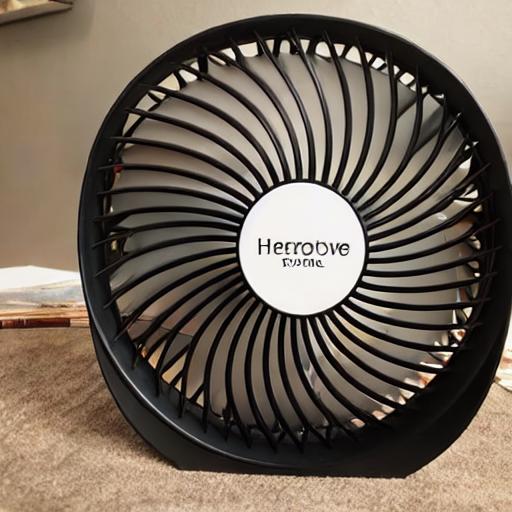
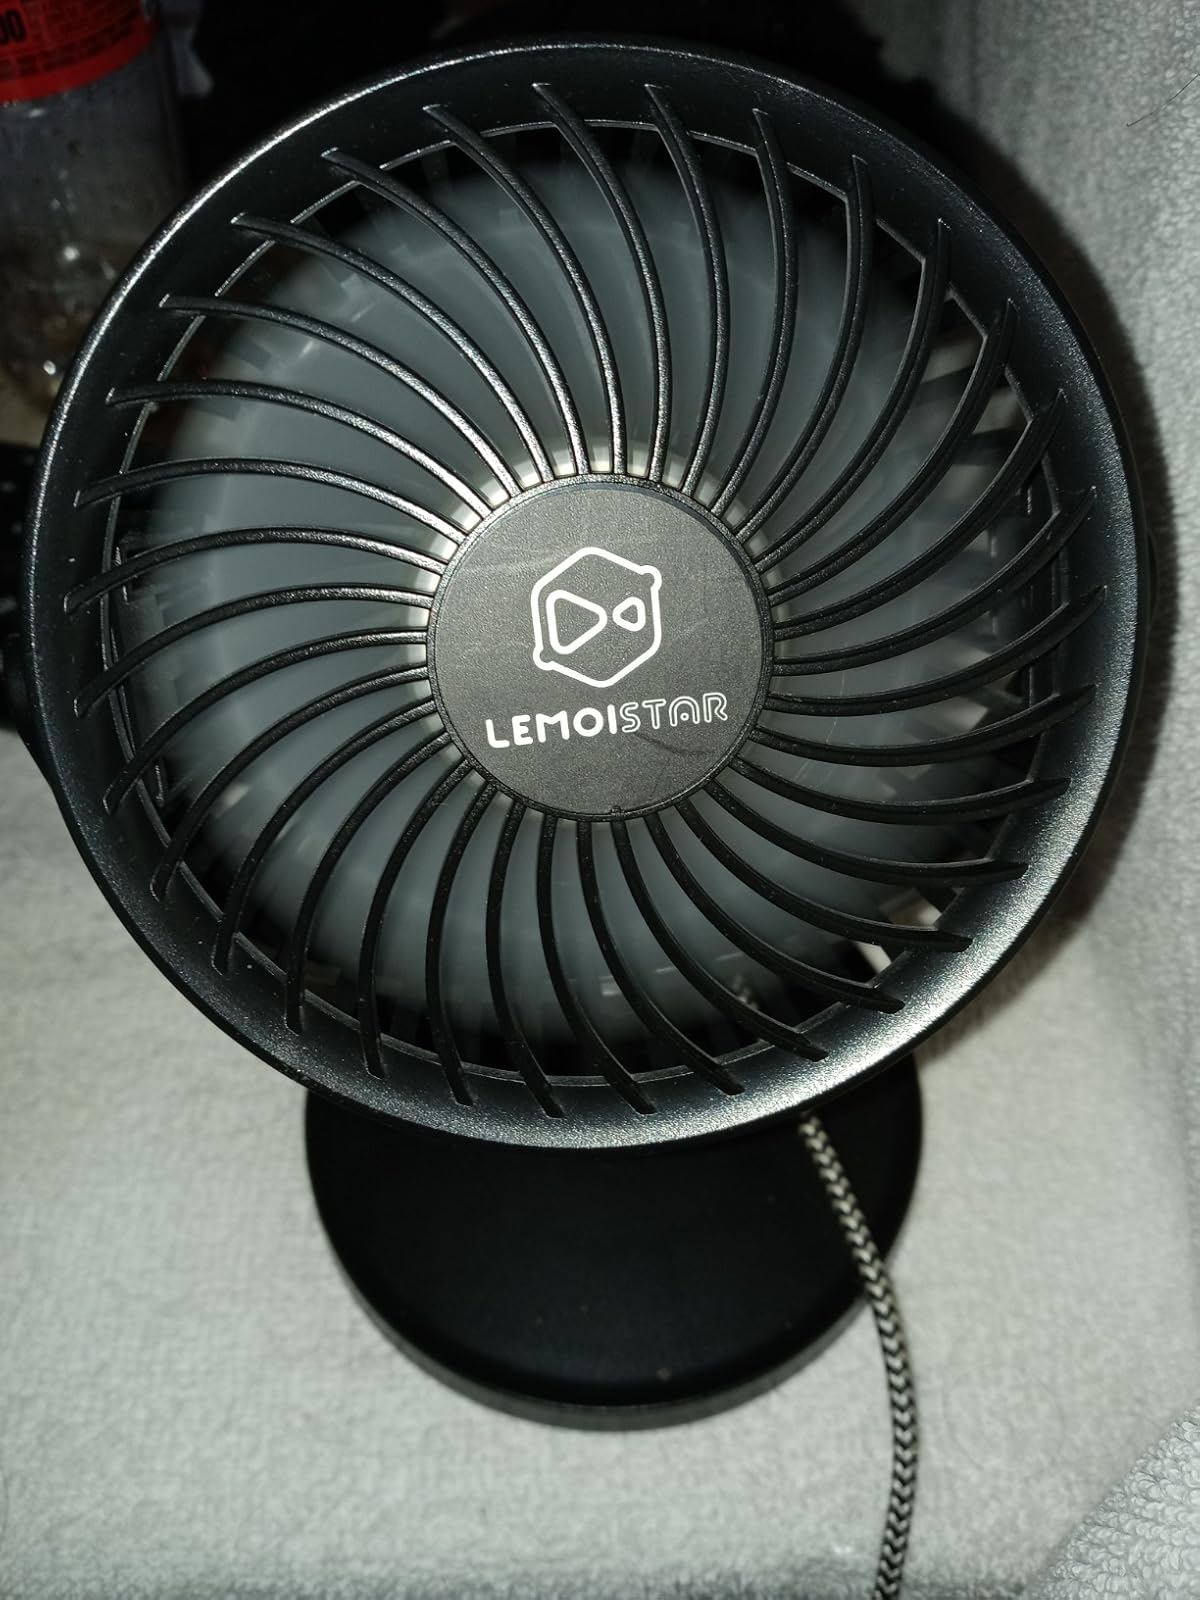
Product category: fan
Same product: no